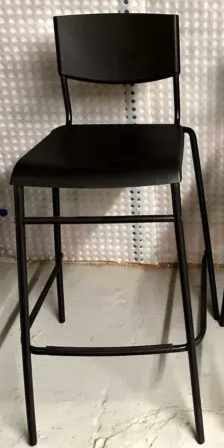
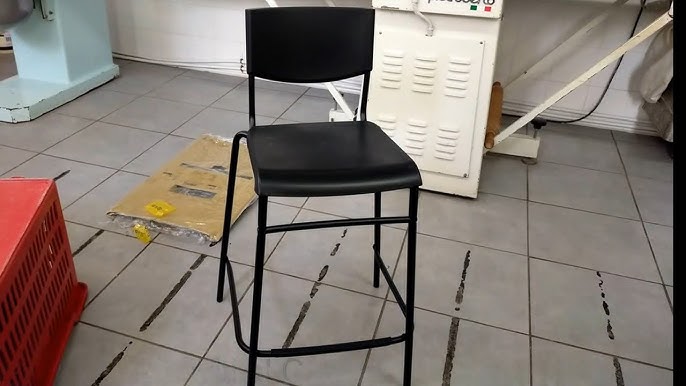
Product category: stool
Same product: yes